Iscom University Benin

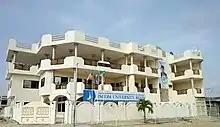
Iscom University Benin, circa 2015

Iscom University, Benin is a privately owned university located in Senade-Akpakpa, Cotonou, Benin Republic and it is ranked as one of the country's top 10 universities.